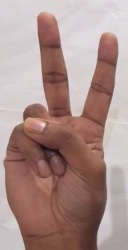
ASL sign: V